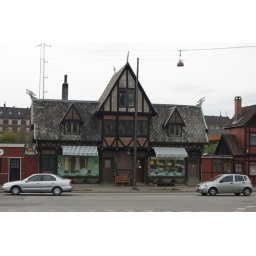
That's what a sign says over the door